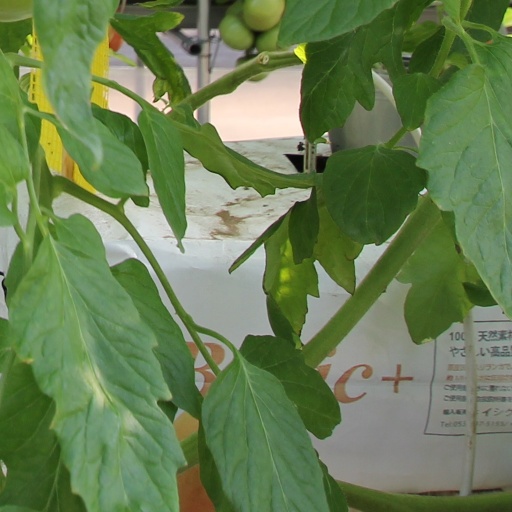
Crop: tomato